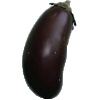
Label: Eggplant 1